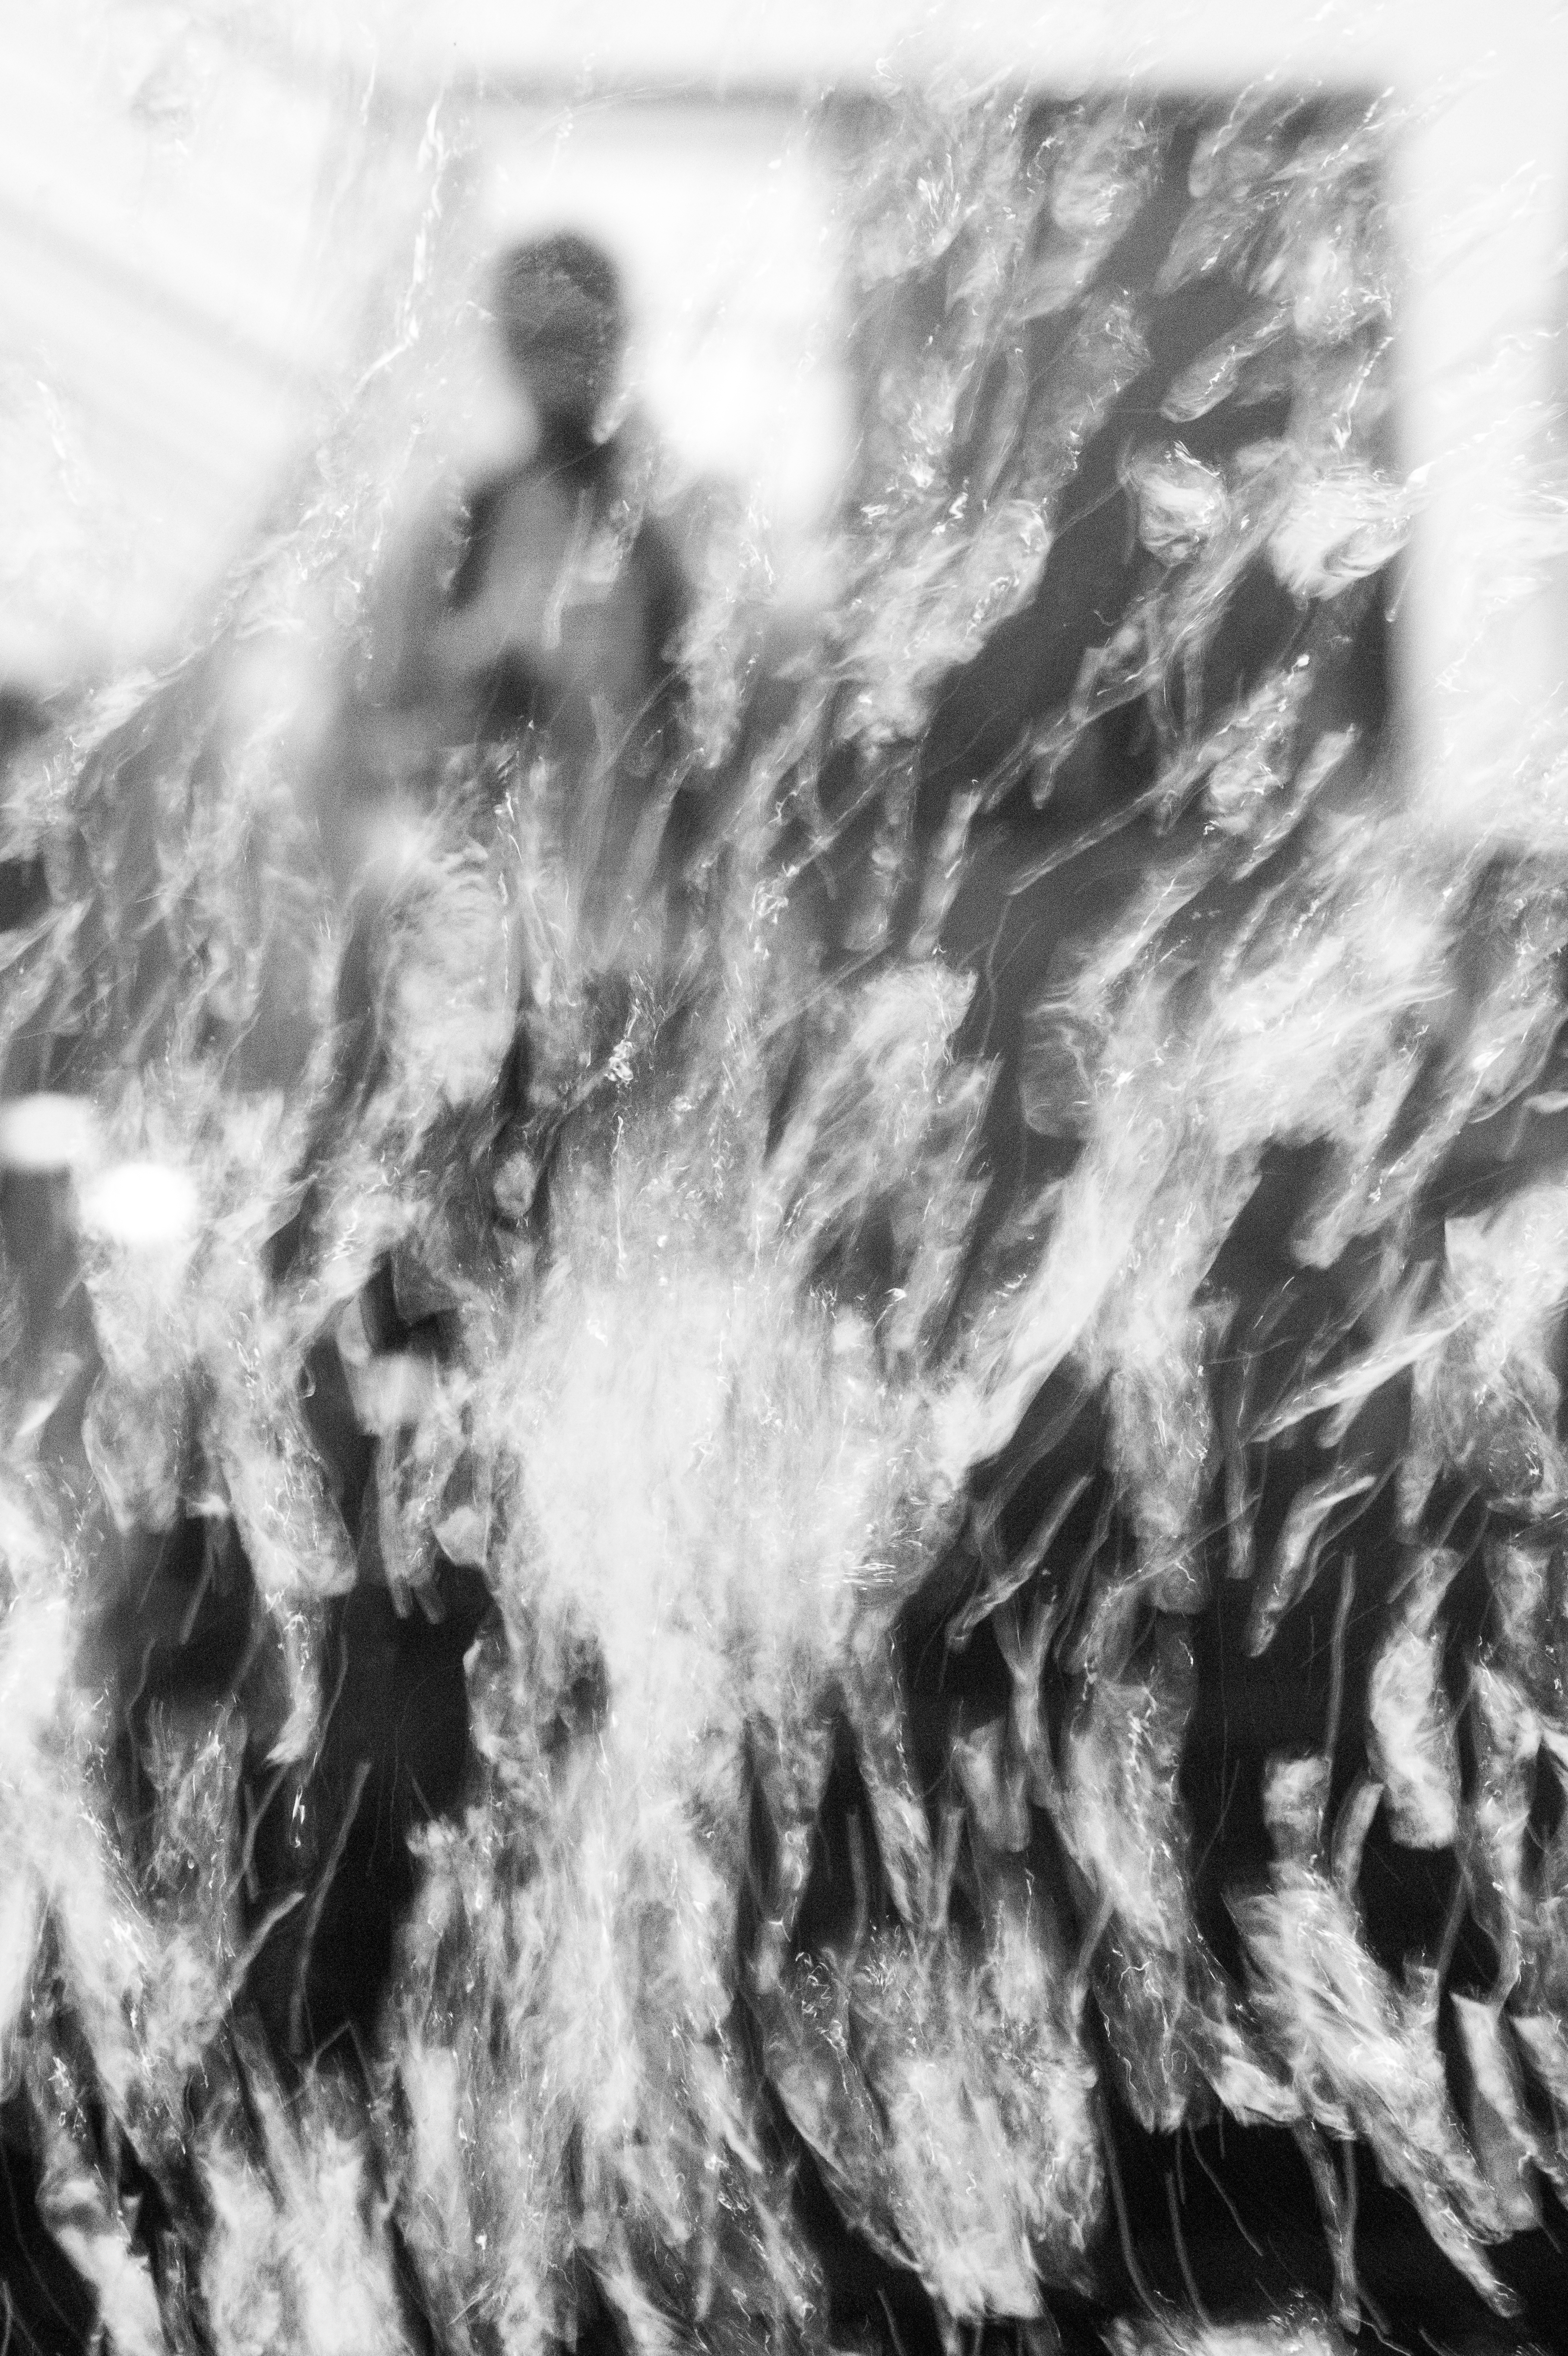
silhouette, abstract, black and white, street, photography, city, urban, dslr, human, whirlpool, monochrome, candid, art, sketch, drawing, germany, sony, cinema, bavaria, image, bubbles, fine, streetscene, alpha, franconia, nuremberg, sonystreetphotographer, 58, element, n rnberg, cinecitta, monochrome photography